Newman/Haas Racing

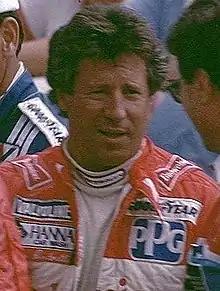
Mario Andretti in 1984

Newman/Haas was one of the most successful teams in the history of CART, its drivers winning eight championships and over 100 individual races. The team's drivers over the years included Mario Andretti, Michael Andretti, Nigel Mansell, Paul Tracy, Cristiano da Matta, Sébastien Bourdais, Justin Wilson, and Graham Rahal.